Temco TT Pinto

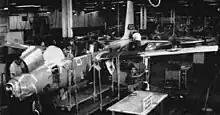
TT-1s being assembled in Dallas (1957)

The Temco Model 51 had been initially proposed to the US Air Force in response to an Air Force competition for a jet-powered primary trainer, which was won by the Cessna T-37 Tweet. The concept behind the Model 51 was an attempt to provide primary training in a jet-powered aircraft. The official name for the Model 51 was the Pinto.